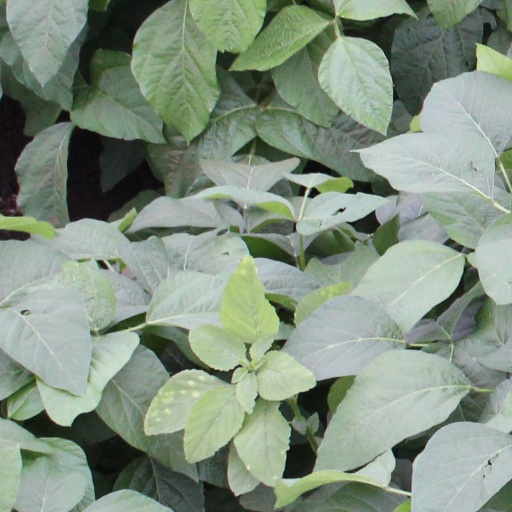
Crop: soybean